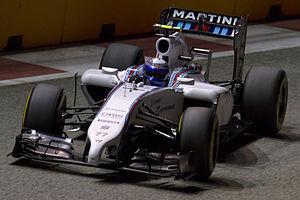
La Williams FW36 est la monoplace de Formule 1 engagée par l'écurie britannique Williams F1 Team dans le cadre du championnat du monde de Formule 1 2014. Elle est pilotée par le Brésilien Felipe Massa, en provenance de la Scuderia Ferrari, et le Finlandais Valtteri Bottas, qui effectue sa seconde saison en tant que pilote titulaire. Conçue par l'ingénieur britannique Pat Symonds et présentée le 28 janvier 2014 sur le circuit permanent de Jerez en Espagne, la FW36 reprend les bases de la réglementation technique en vigueur pour cette saison, avec notamment un moteur turbo, qui fait son retour dans la discipline.
Valtteri Bottas, né le 28 août 1989 à Nastola, est un pilote automobile finlandais. Vainqueur du championnat de GP3 Series 2011, il fait ses débuts en Formule 1 en 2013 au sein de l'écurie Williams et obtient ses premiers podiums l'année suivante. À la suite du départ inattendu de Nico Rosberg, cinq jours après l'obtention de son titre mondial, Bottas est recruté par Mercedes Grand Prix pour faire équipe avec Lewis Hamilton en 2017 ; il obtient la première victoire de sa carrière lors de son 81ᵉ départ en Formule 1, à l'arrivée du Grand Prix de Russie. L'année suivante, alors que son coéquipier obtient onze succès, il ne gagne aucun Grand Prix, puis renoue avec la victoire au départ de sa troisième saison avec Mercedes, lors de la première course du championnat 2019 à Melbourne. Il est l'auteur de quatre victoires, réalise avec son coéquipier neuf doublés en 2019 et termine vice-champion du monde. Pilotant pour une quatrième saison aux côtés d'Hamilton lors du championnat 2020, il est au mois d'août reconduit chez Mercedes pour l'exercice suivant, en 2021.